SATA Express

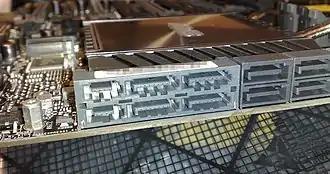
Two SATA Express connectors (light gray) on a computer motherboard; to the right of them are common SATA connectors (dark gray)

The Serial ATA (SATA) interface was designed primarily for interfacing with hard disk drives (HDDs), doubling its native speed with each major revision: maximum SATA transfer speeds went from 1.5 Gbit/s in SATA 1.0 (standardized in 2003), through 3 Gbit/s in SATA 2.0 (standardized in 2004), to 6 Gbit/s as provided by SATA 3.0 (standardized in 2009). SATA has also been selected as the interface for gradually more adopted solid-state drives (SSDs), but the need for a faster interface became apparent as the speed of SSDs and hybrid drives increased over time. As an example, some SSDs available in early 2009 were already well over the capabilities of SATA 1.0 and close to the SATA 2.0 maximum transfer speed, while in the second half of 2013 high-end consumer SSDs had already reached the SATA 3.0 speed limit, requiring an even faster interface.